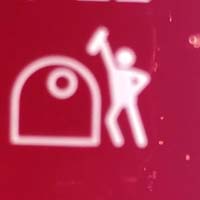
Plastic recycling code class: 8_no_plastic